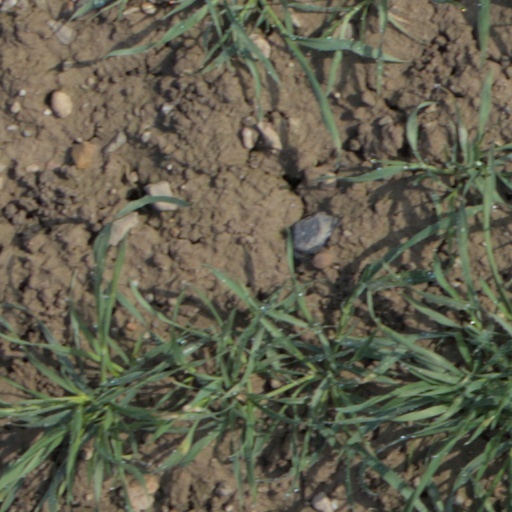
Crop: wheat